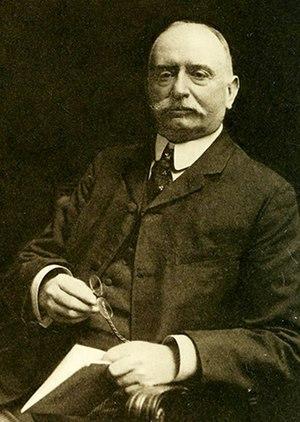
La Modern Language Association of America, souvent appelée Modern Language Association, est la principale association professionnelle aux États-Unis pour les spécialistes de la langue et de la littérature. La MLA vise à « renforcer l'étude et l'enseignement de la langue et de la littérature ».